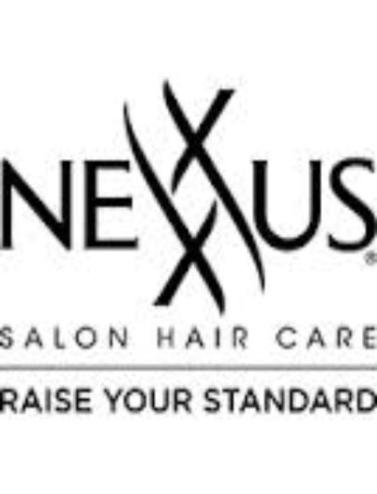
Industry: Necessities